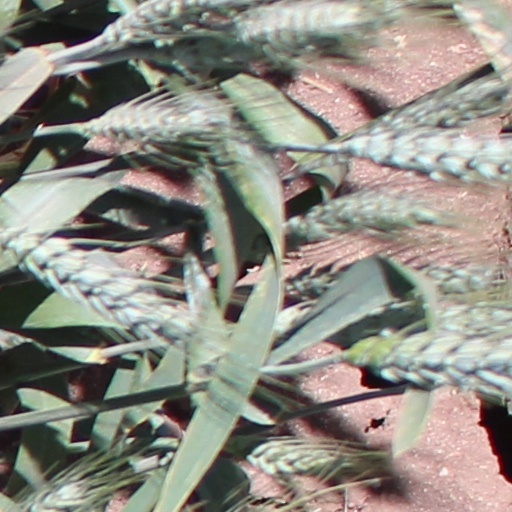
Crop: wheat